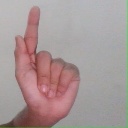
अक्षर: ळ